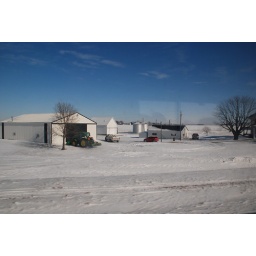
some people may argue, but I think Iowa is quite pretty from the window of a train in winter.